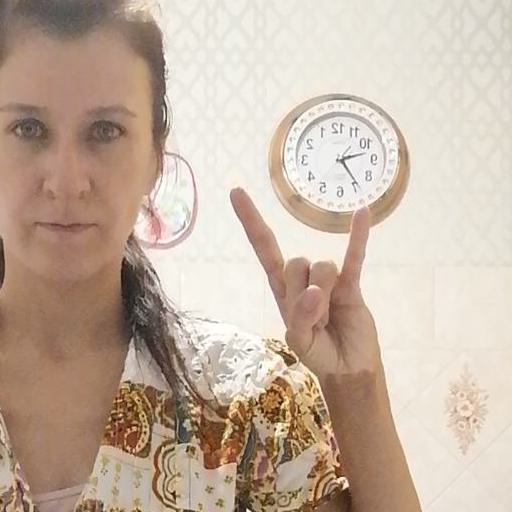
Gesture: rock